Sport in the Isle of Man

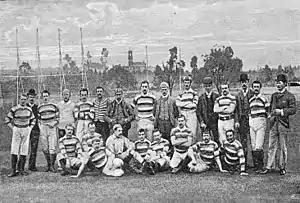
The 1888 British Isles side including A.P. Penketh of Douglas RFC

There are five rugby union clubs in the island. The main domestic competition is the Dorchester Maritime Manx Cup; the secondary domestic competition is the Shimmin Wilson Manx Shield.